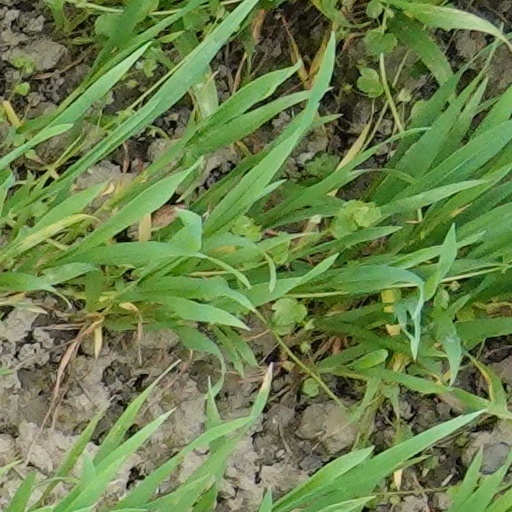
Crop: wheat